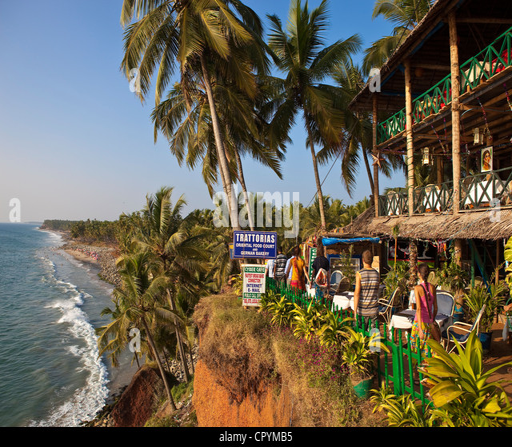
seaside resort at the top of a cliff